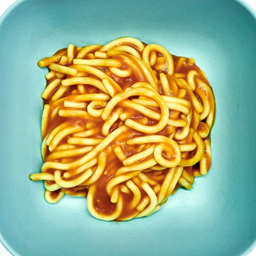
a studio photo of canned spaghetti